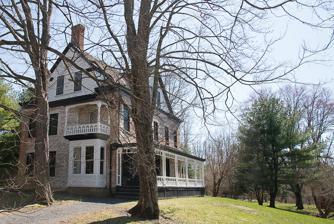
Building: John Van Vechten House
Country: United States of America
Year built: 1891
Historic house in New York, United States United States historic place John Van Vechten House U.S. National Register of Historic Places Show map of New York Show map of the United States Location Susquehanna Tpk. (Co. Rd. 23B), Leeds, New York Coordinates 42°15′19″N 73°54′14″W / 42.25528°N 73.90389°W / 42.25528; -73.90389 Area 3 acres (1.2 ha) Built 1891 Architectural style Queen Anne NRHP reference No. 95000212 Added to NRHP March 10, 1995 John Van Vechten House is a historic home located at Leeds in Greene County, New York .  It was built in 1891 and is a masonry, 2 + 1 ⁄ 2 -story Queen Anne –style dwelling with rectangular massing on a stone foundation.  It features large gable wall dormers and a hipped roof with standing seam metal roofing. It was listed on the National Register of Historic Places in 1995. References